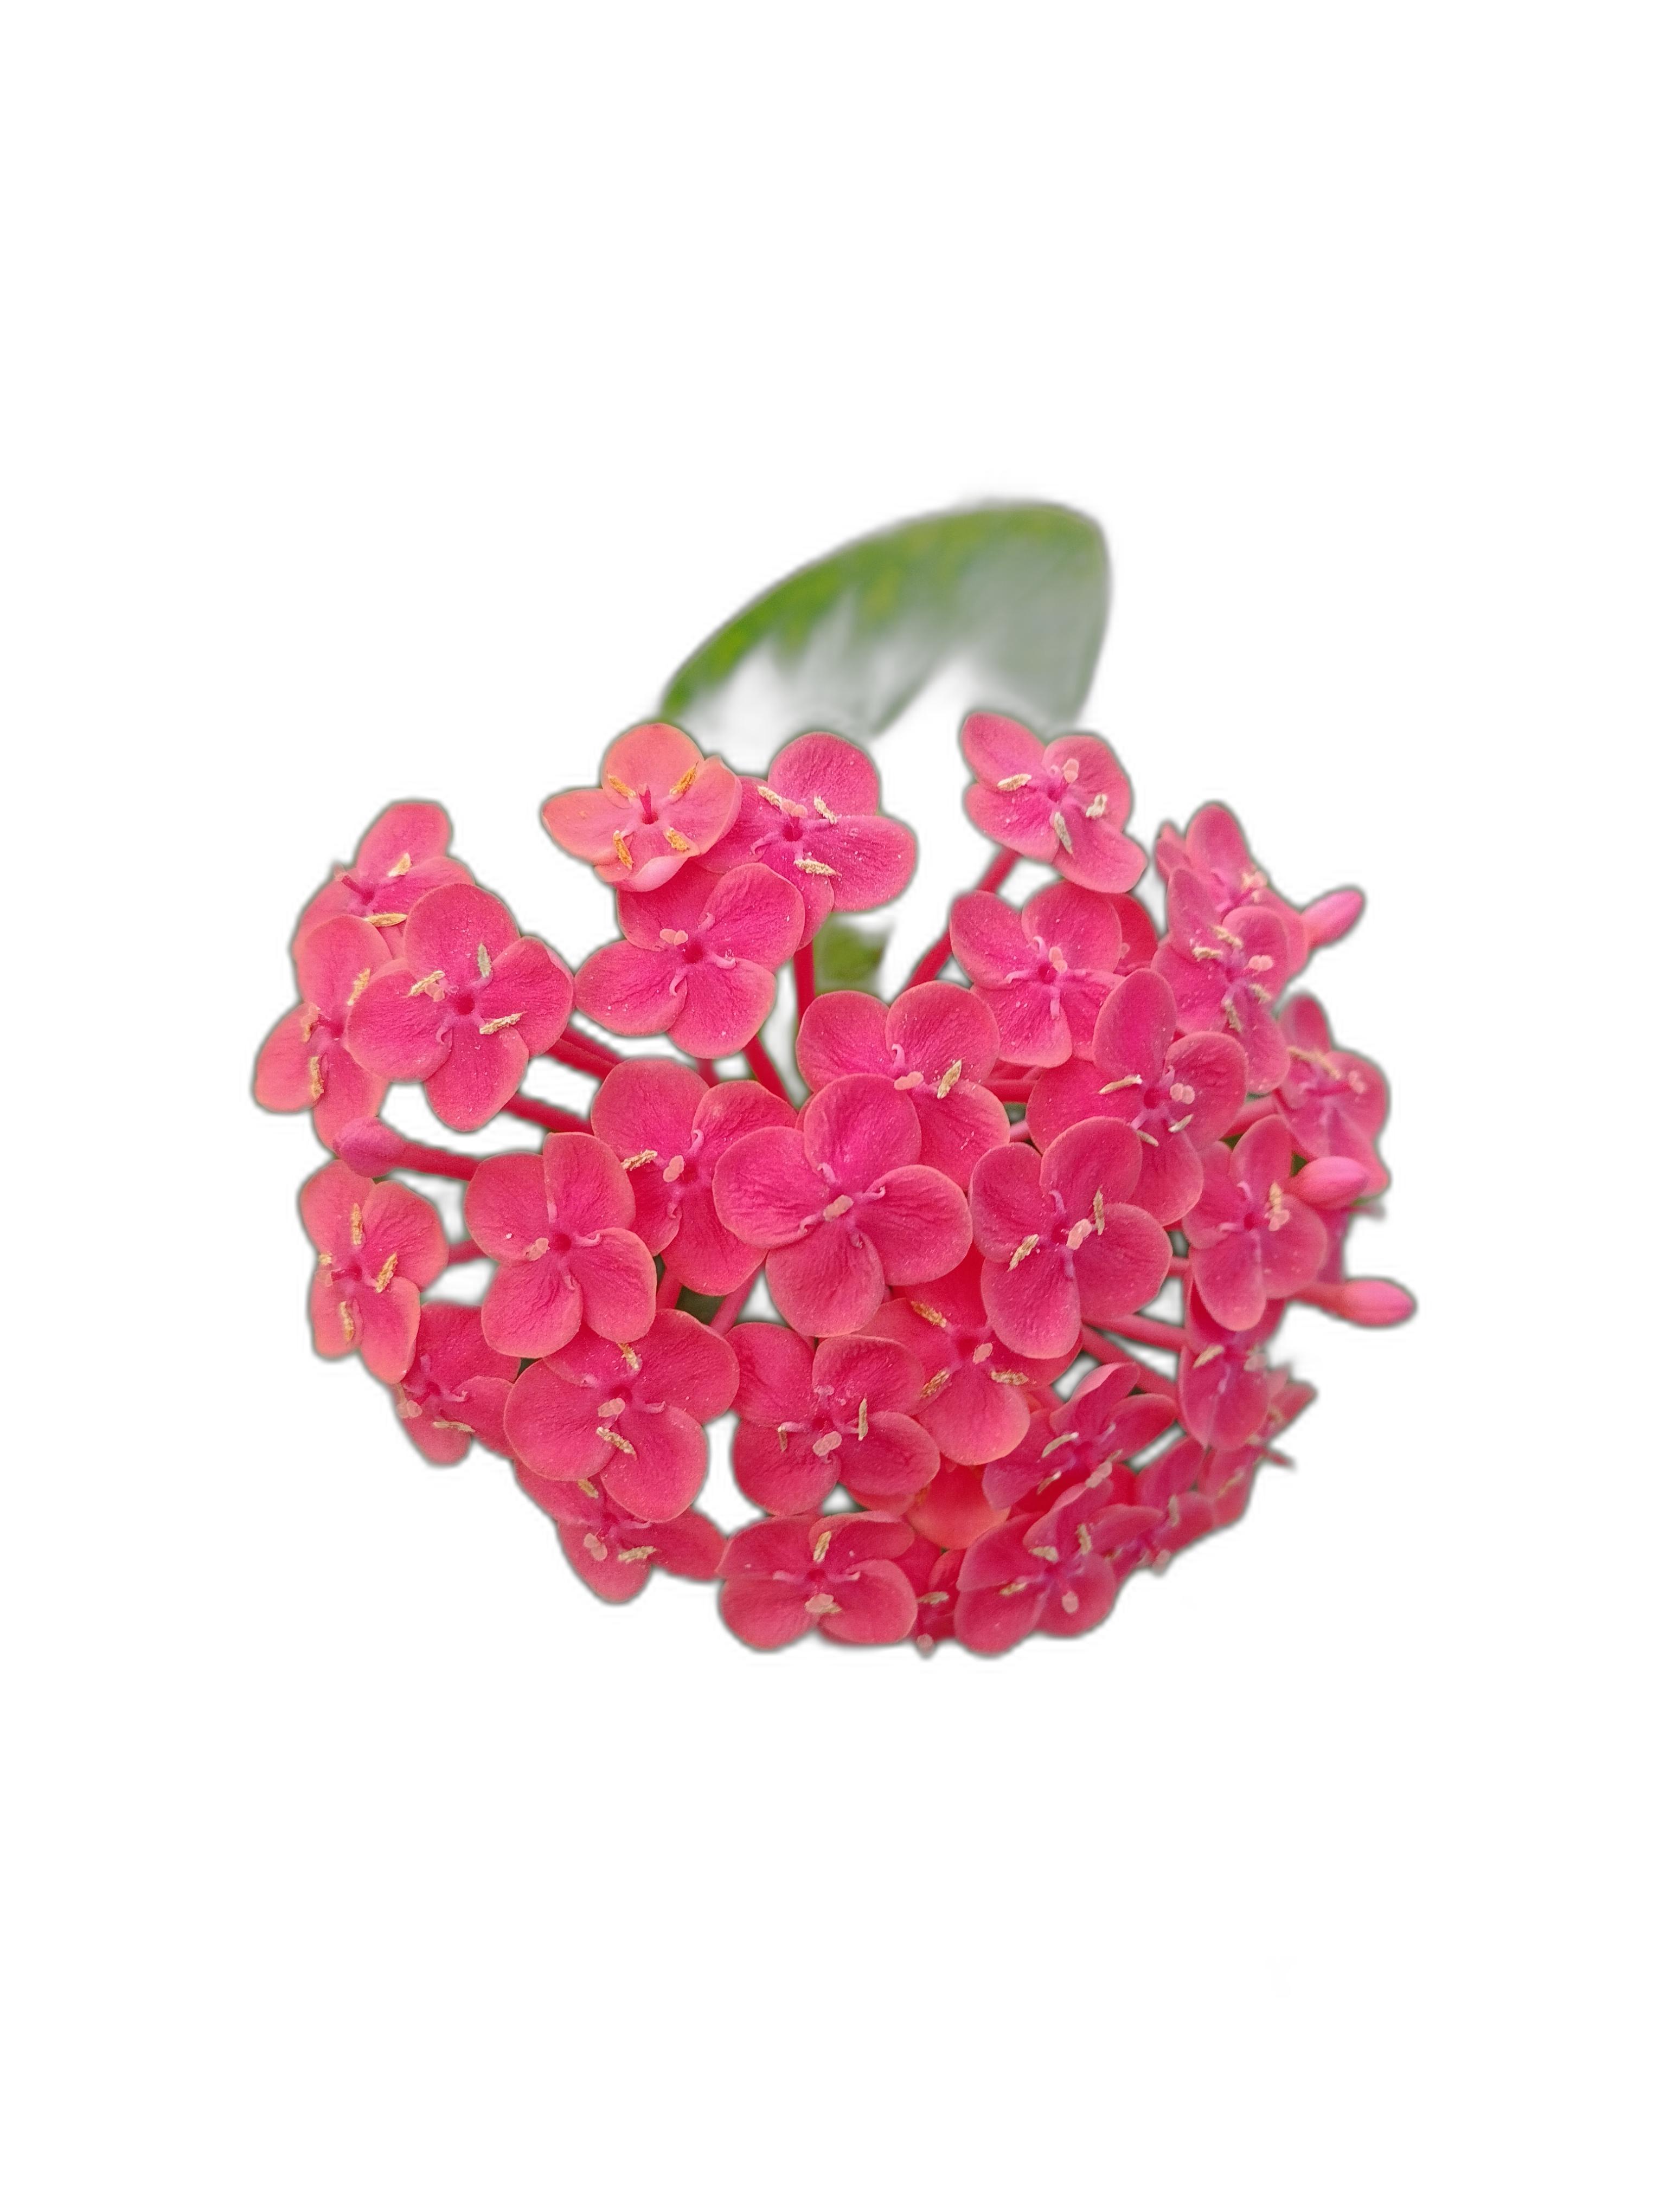
Label: Jungle geranium